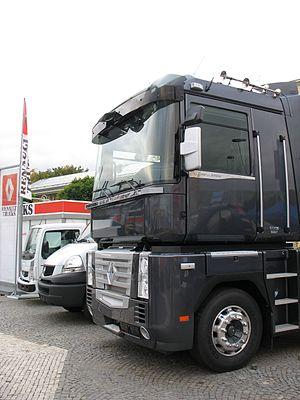
Le cab over, également appelé COE ou cabine avancée est le style de carrosserie des camions et des fourgonnettes ayant le moteur positionné sous la cabine, elle-même disposée sur l'essieu avant. Par extension le terme "cab over" désigne également le véhicule lui-même.